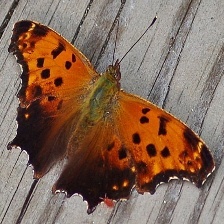
Species: EASTERN COMA
Butterfly family (ImageNet category): admiral